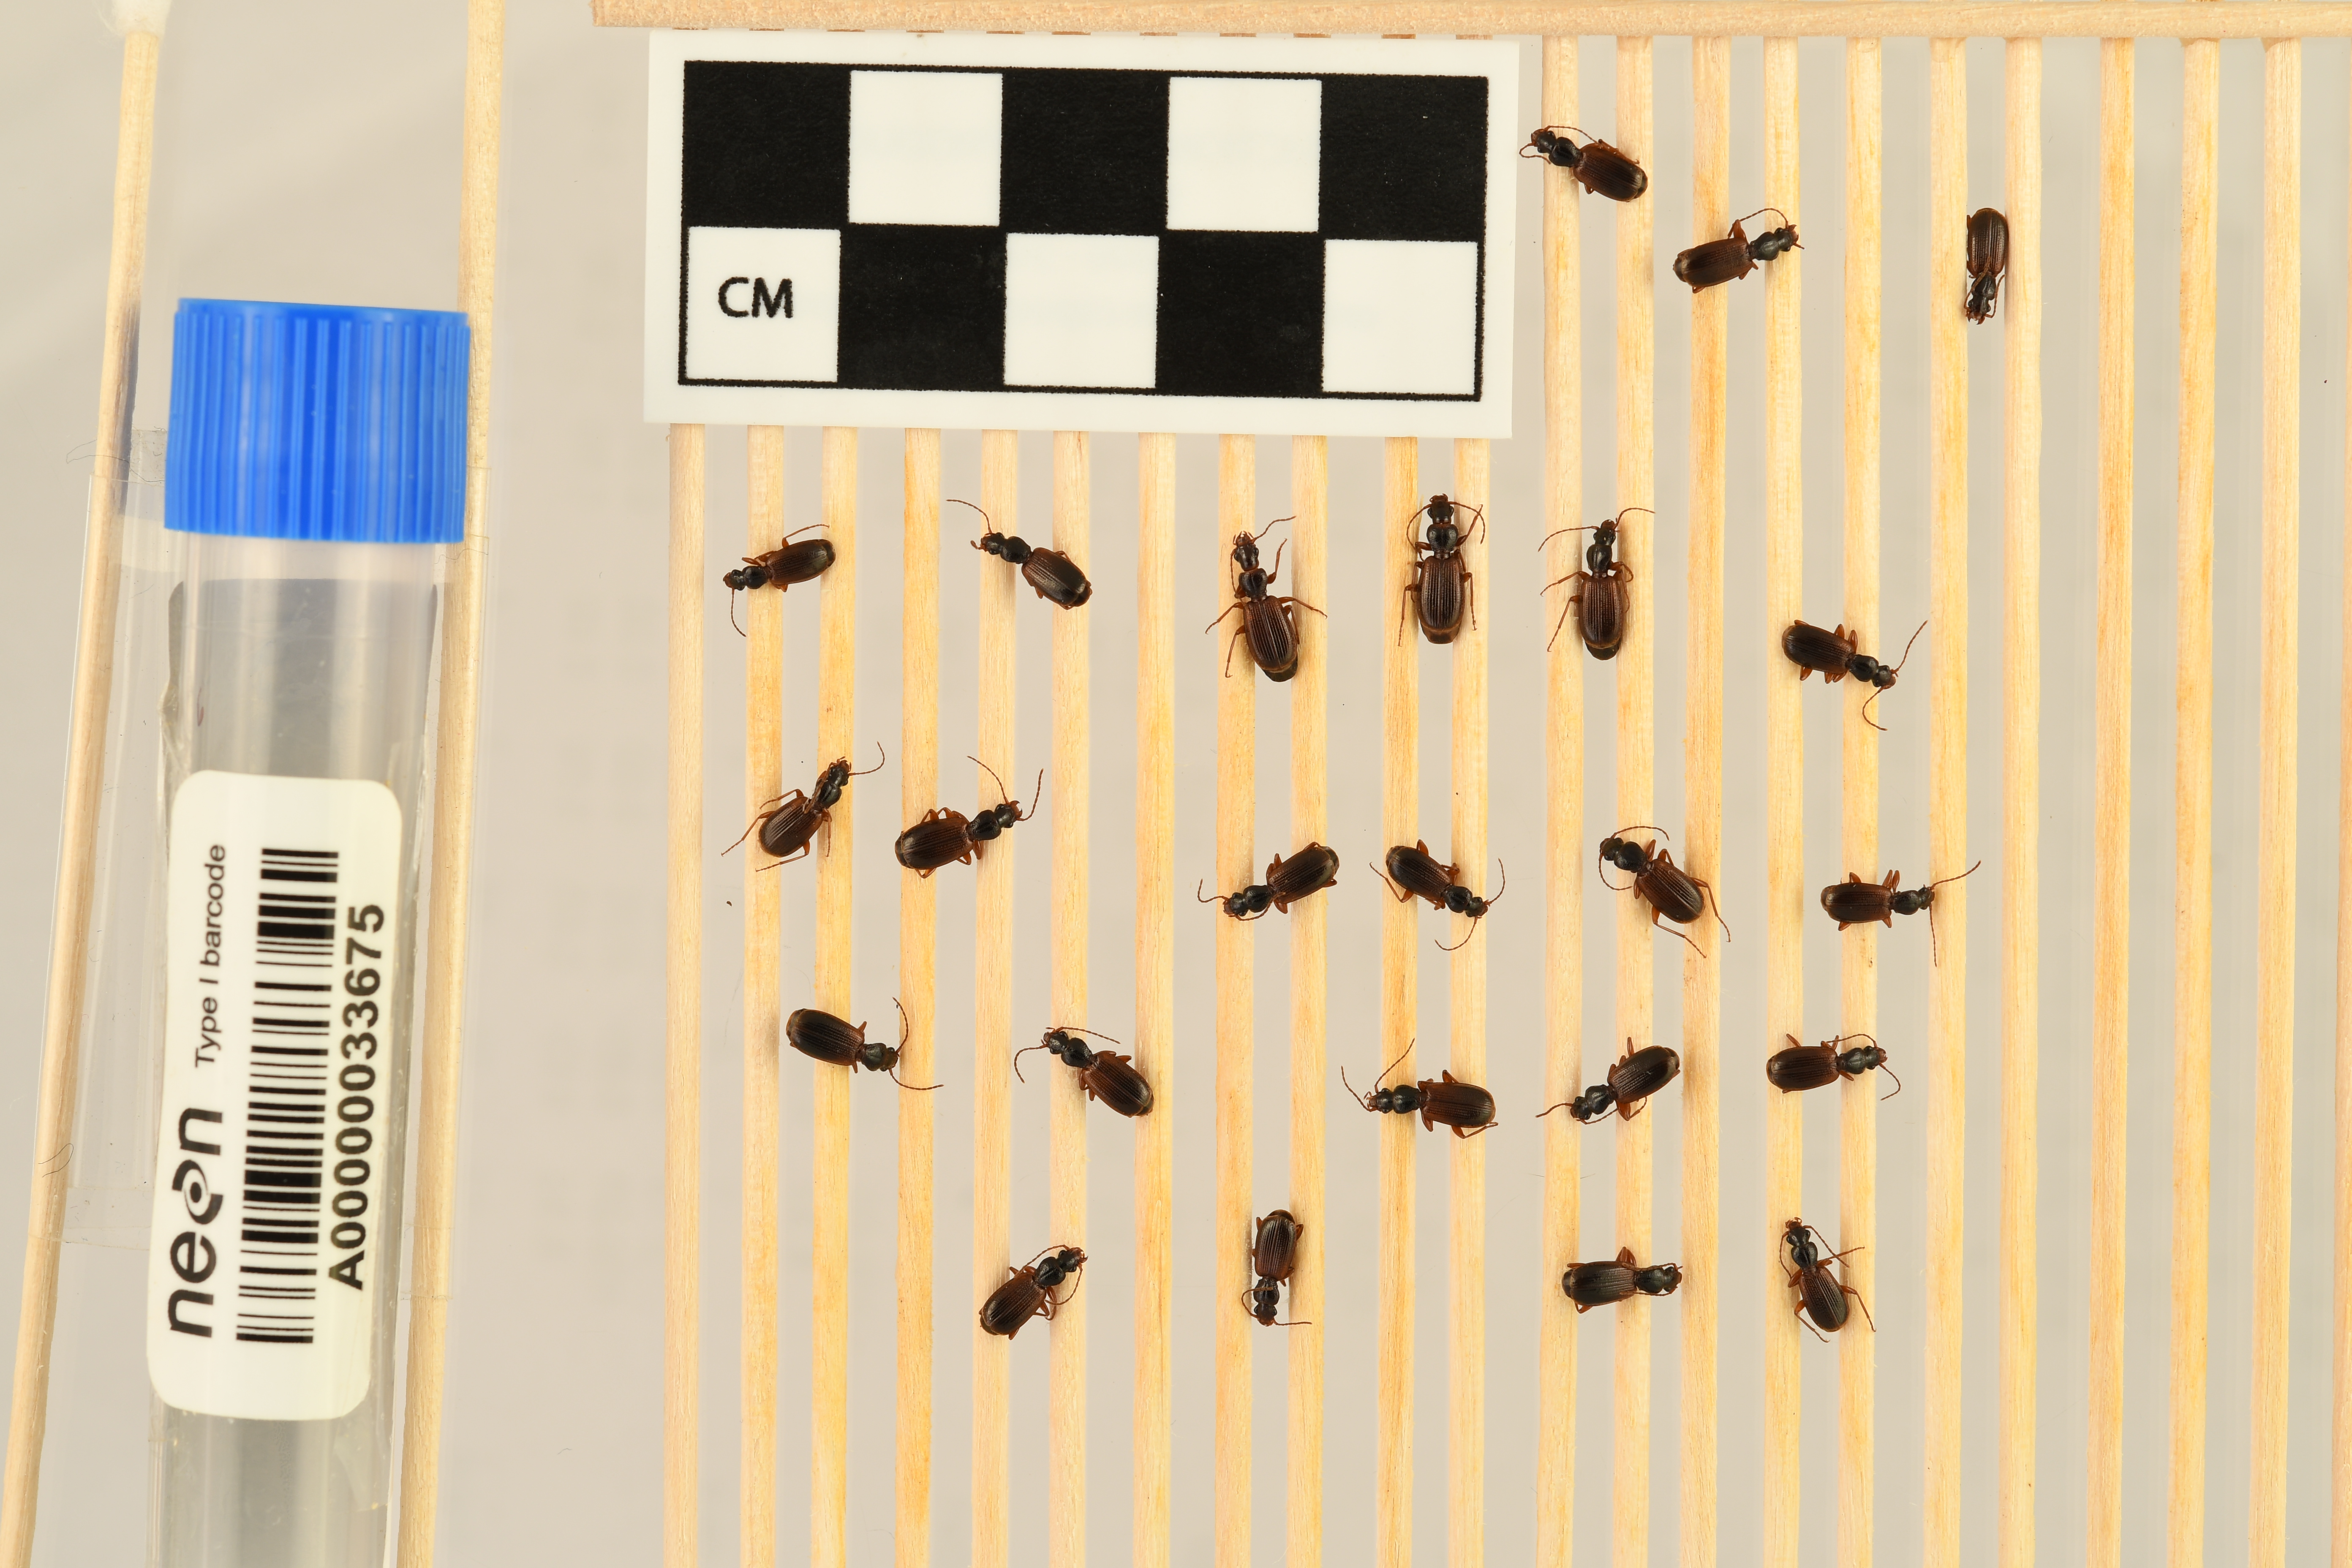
Cymindis neglecta — Bartlett Experimental Forest NEON, plot BART_068. Beetle 17, ElytraWidth: 0.2111 cm (lying flat: Yes)

Cymindis neglecta — Bartlett Experimental Forest NEON, plot BART_068. Beetle 17, ElytraLength: 0.4268 cm (lying flat: Yes)

Cymindis neglecta — Bartlett Experimental Forest NEON, plot BART_068. Beetle 18, ElytraLength: 0.4376 cm (lying flat: Yes)

Cymindis neglecta — Bartlett Experimental Forest NEON, plot BART_068. Beetle 18, ElytraWidth: 0.2045 cm (lying flat: Yes)

Cymindis neglecta — Bartlett Experimental Forest NEON, plot BART_068. Beetle 19, ElytraLength: 0.4112 cm (lying flat: Yes)

Cymindis neglecta — Bartlett Experimental Forest NEON, plot BART_068. Beetle 19, ElytraWidth: 0.1906 cm (lying flat: Yes)

Cymindis neglecta — Bartlett Experimental Forest NEON, plot BART_068. Beetle 20, ElytraLength: 0.4192 cm (lying flat: Yes)

Cymindis neglecta — Bartlett Experimental Forest NEON, plot BART_068. Beetle 20, ElytraWidth: 0.1861 cm (lying flat: Yes)

Cymindis neglecta — Bartlett Experimental Forest NEON, plot BART_068. Beetle 21, ElytraWidth: 0.1838 cm (lying flat: Yes)

Cymindis neglecta — Bartlett Experimental Forest NEON, plot BART_068. Beetle 21, ElytraLength: 0.4129 cm (lying flat: Yes)

Cymindis neglecta — Bartlett Experimental Forest NEON, plot BART_068. Beetle 22, ElytraWidth: 0.1781 cm (lying flat: Yes)

Cymindis neglecta — Bartlett Experimental Forest NEON, plot BART_068. Beetle 22, ElytraLength: 0.3851 cm (lying flat: Yes)

Cymindis neglecta — Bartlett Experimental Forest NEON, plot BART_068. Beetle 23, ElytraWidth: 0.1852 cm (lying flat: Yes)

Cymindis neglecta — Bartlett Experimental Forest NEON, plot BART_068. Beetle 23, ElytraLength: 0.3998 cm (lying flat: Yes)

Cymindis neglecta — Bartlett Experimental Forest NEON, plot BART_068. Beetle 24, ElytraLength: 0.3893 cm (lying flat: Yes)

Cymindis neglecta — Bartlett Experimental Forest NEON, plot BART_068. Beetle 24, ElytraWidth: 0.1863 cm (lying flat: Yes)